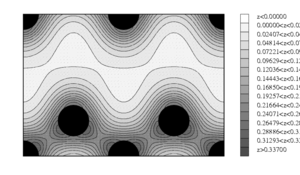
Carte de densité électronique dans le diamant (plan [1-10]). Les sphères noires sont les atomes de carbone. Español: Mapa de densidad electrónica en diamante (plano [1-10]). Las esferas negras corresponden a los átomos de carbono.
La simulation atomistique est l'ensemble des méthodes de simulation utilisant une description atomistique pour simuler la matière solide, liquide ou encore moléculaire. Elle consiste en une alternative à la modélisation macroscopique. En se basant sur les mécanismes élémentaires à l'échelle atomique, elle permet d'accéder aux données quantitatives fournies par les modèles macroscopiques.
En mécanique quantique, et en particulier en chimie quantique, la densité électronique correspondant à une fonction d'onde N-électronique est la fonction monoélectronique donnée par :